Automotive industry in Italy

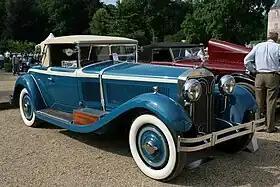
Isotta Fraschini Tipo 8A

Museo Ferrari is a Ferrari company museum dedicated to the Ferrari sports car marque. The museum is not purely for cars; there are also trophies, photographs and other historical objects relating to the Italian motor racing industry. In addition to that, the exhibition introduces technological innovations, some of which had made the transition from racing cars to road cars. It is located just from the Ferrari factory in Ferrari's home town of Maranello, near Modena, Italy. The museum first opened in February 1990, with a new wing being added in October 2004. Ferrari itself has run the museum since 1995. The total surface area is now 2,500 square metres. The number of annual visitors to the museum is around 180,000. The exhibits are mostly a combination of Ferrari road and track cars.